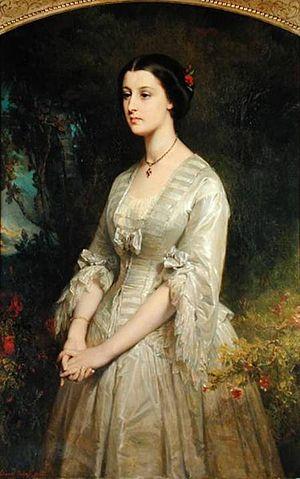
La famille de Nompère est une famille noble forézienne.
Camille de Nompère de Champagny, né Camille Louis Marie François de Nompère de Champagny le 15 septembre 1827 à Paris, et mort le 3 janvier 1882 à Rueil-Malmaison, est un militaire et diplomate français.